Brian Holmes

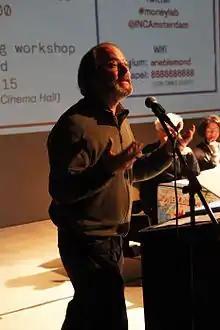
Brian Holmes, 2014

Brian Holmes is a professor of philosophy at the European Graduate School in Saas-Fee, Switzerland, where he teaches an intensive summer seminar. He has worked with the French graphics collective Ne Pas Plier (Do Not Bend) from 1999 to 2001 and the French cartography collective Bureau d'Études.